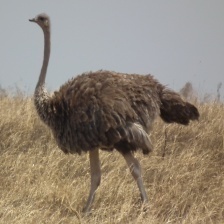
Species: OSTRICH
Scientific name: STRUTHIO CAMELUS